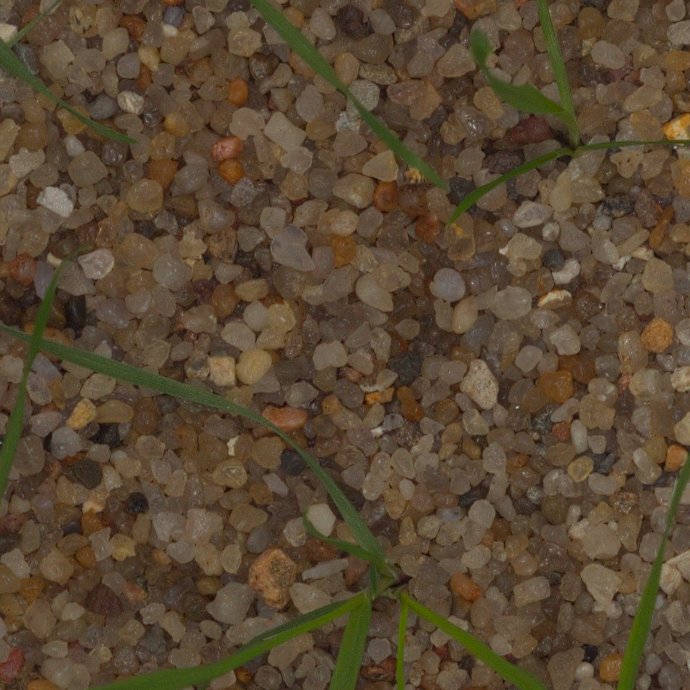
Label: loose_silkybent